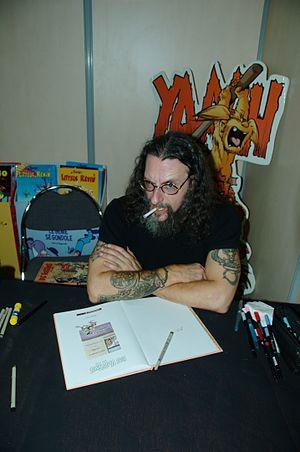
Coyote au festival de Bande dessiné de Mandelieu.
Philippe Escafre, dit Coyote, né le 9 octobre 1962 à Rodez et mort le 9 août 2015 à Toulouse, est un auteur français de bandes dessinées.